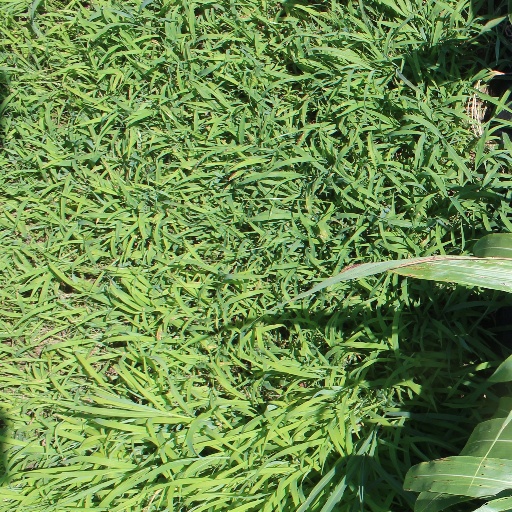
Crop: sorghum